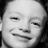
Emotion: happy